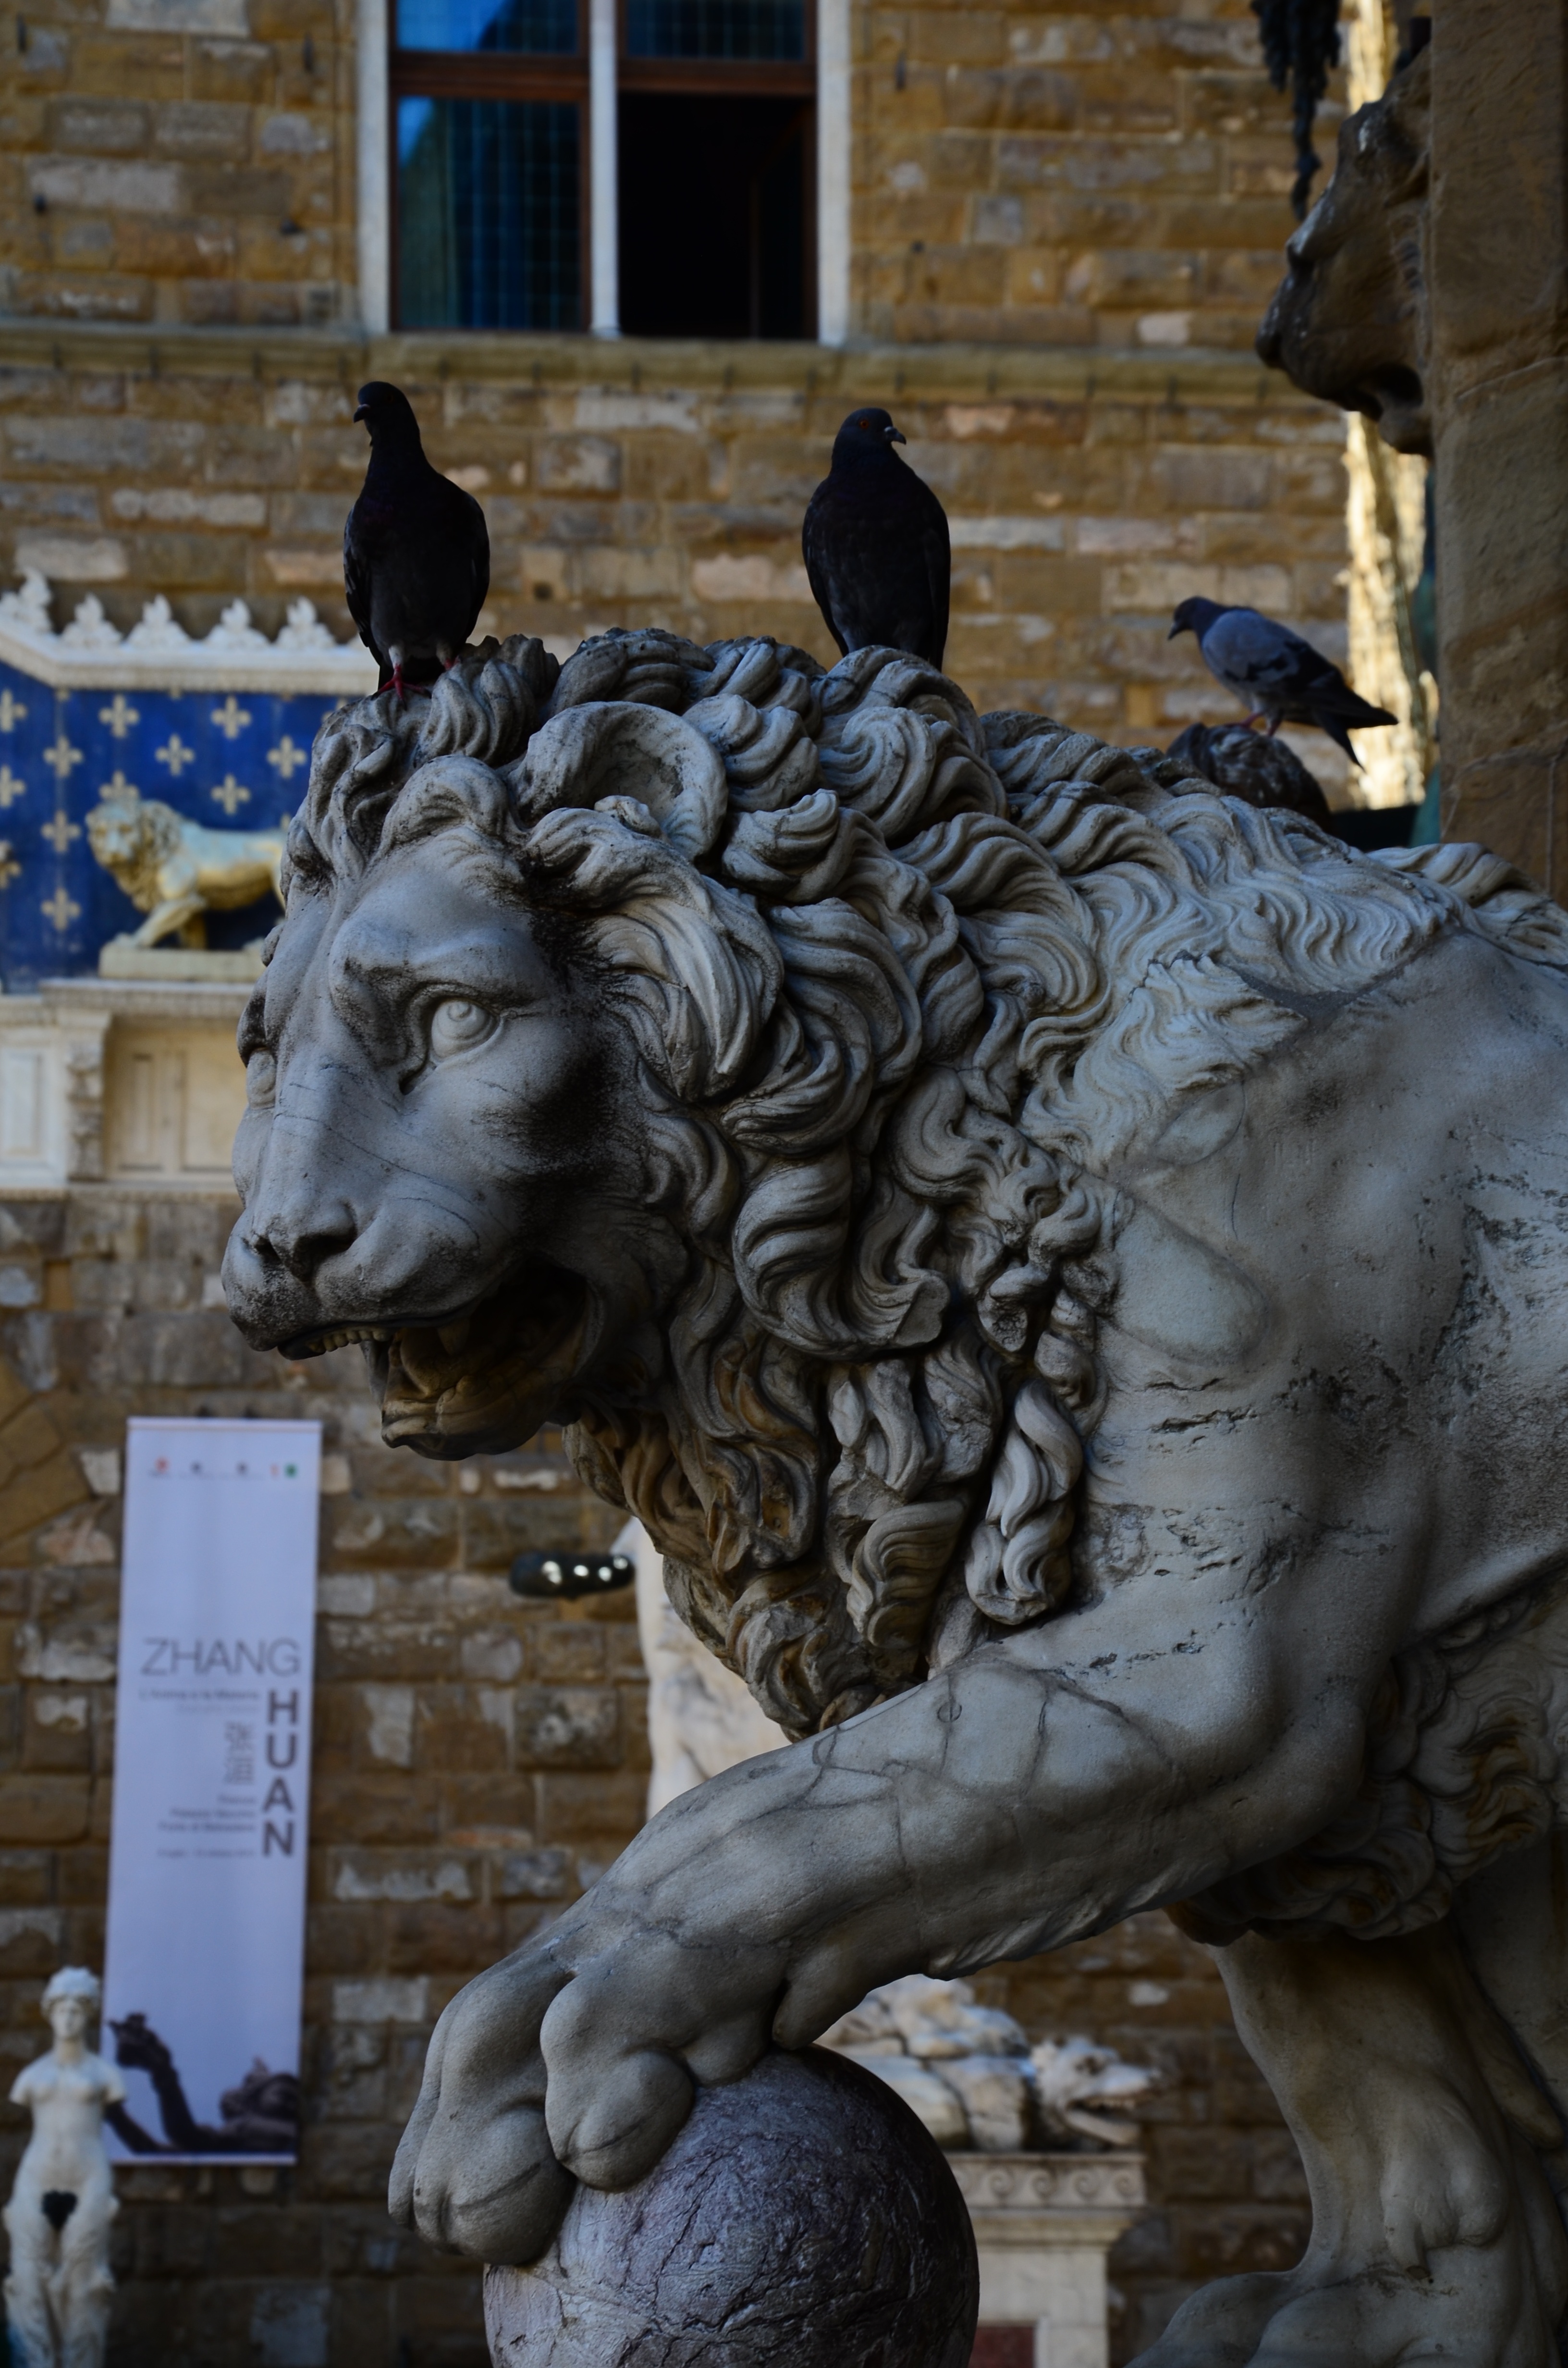
monument, statue, italy, tuscany, lion, sculpture, art, temple, renaissance, florence, italian, ancient history